Modal (company)

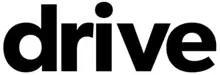
The former Drive Motors logo, used until June 2019

After the idea of the company was established, Next Technologies then entered seed accelerator Y Combinator in 2016. This was following rapid growth in Modal's revenue. It was stated that it took only 10 months for their turnover to rise to $1 million in annual recurring revenue following their official launch. They also attended the AutoVentures Conference in 2016, where Modal was listed as a contestant for the main award and pitched their product as the future of the auto industry. Drive Motors was announced the winner following Modal's presentation. In June 2019, the company rebranded as Modal Commerce.